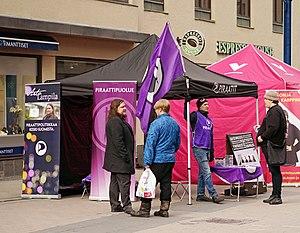
Le Parti pirate est un parti politique adhérent au Parti pirate international, fondé en Finlande en 2008 sur le modèle de son homologue suédois le Piratpartiet.